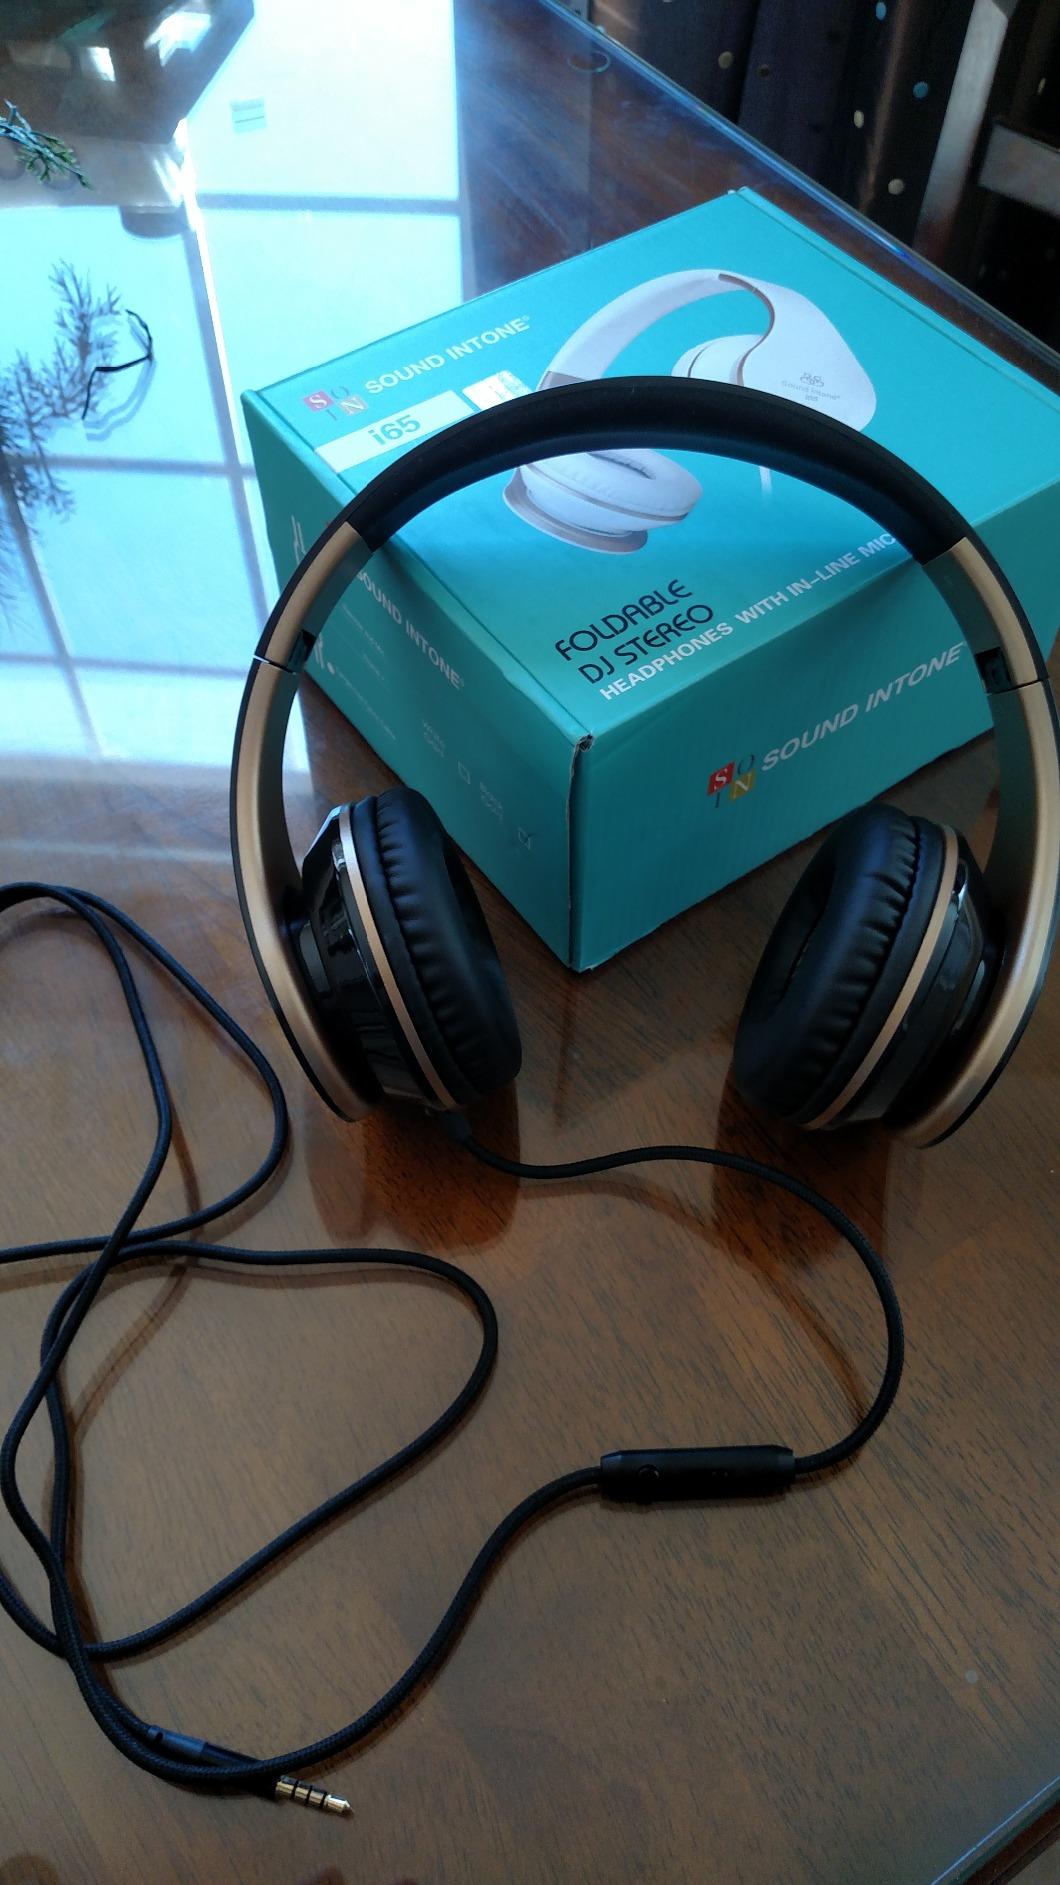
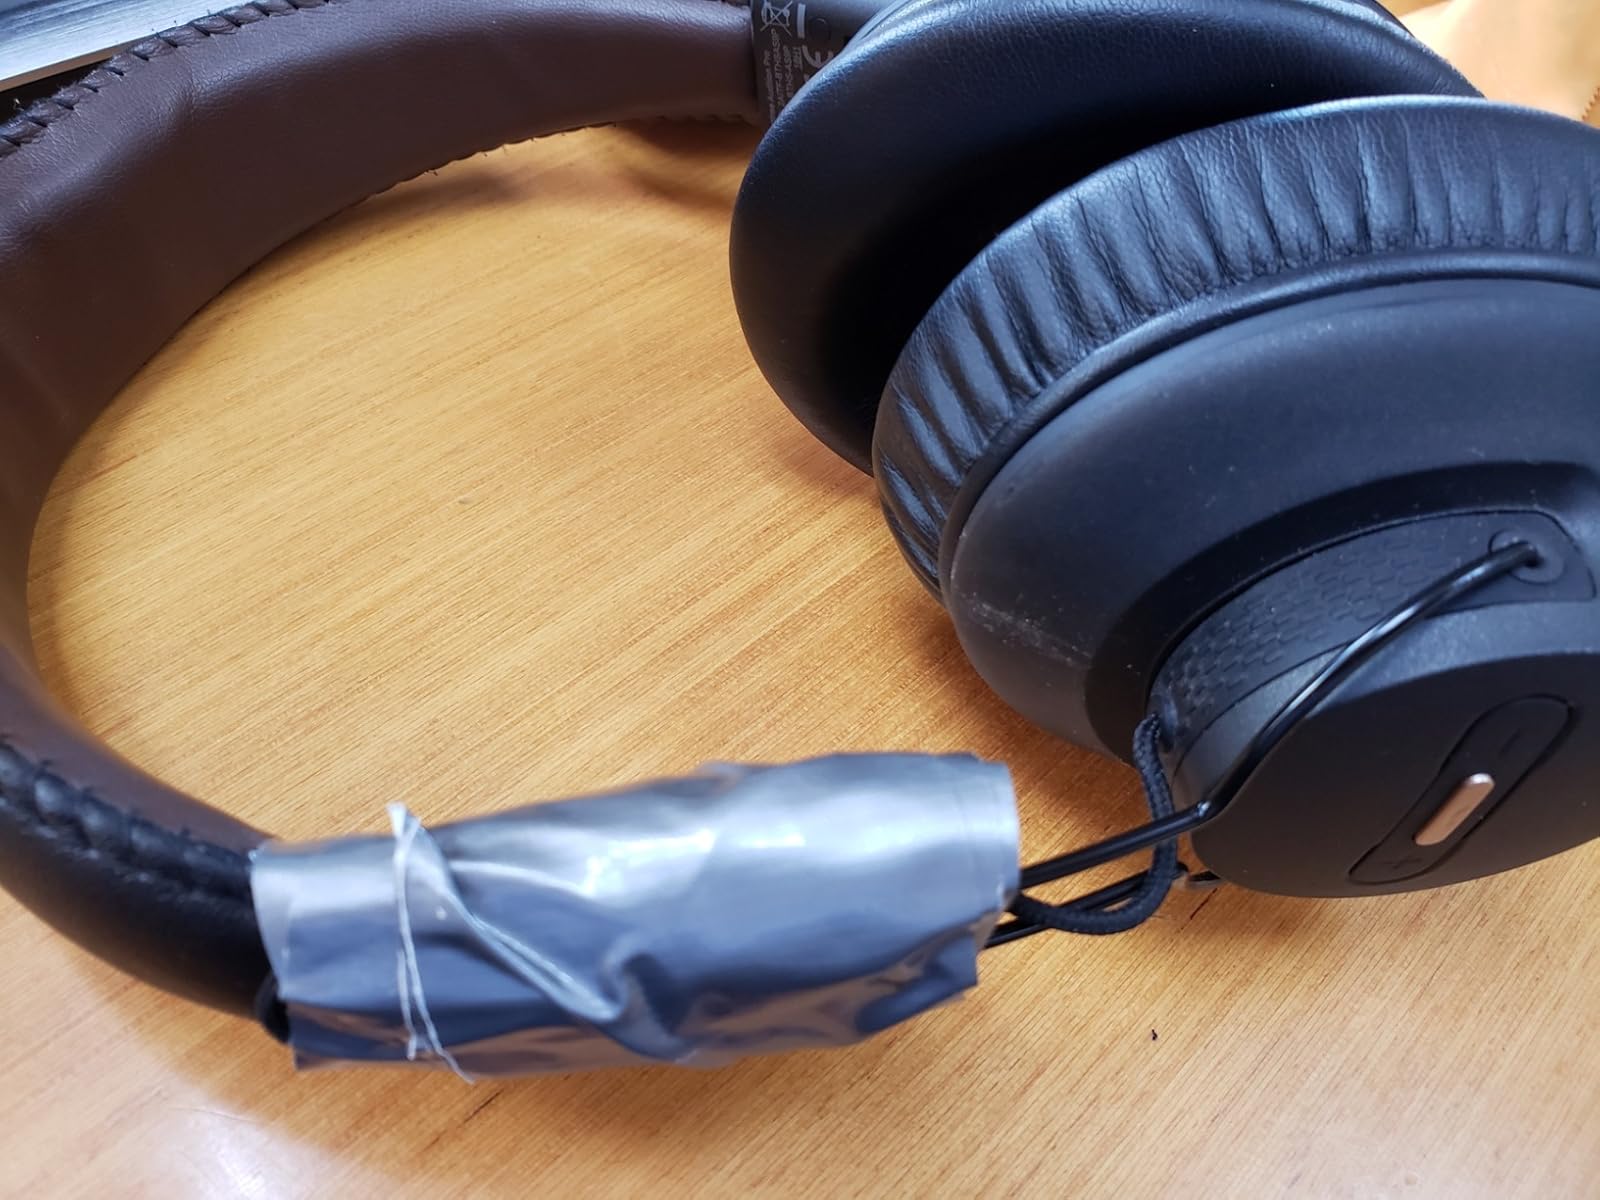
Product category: headphones
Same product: no